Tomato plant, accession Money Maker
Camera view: bottom (45 deg); turntable rotation: 30 degrees
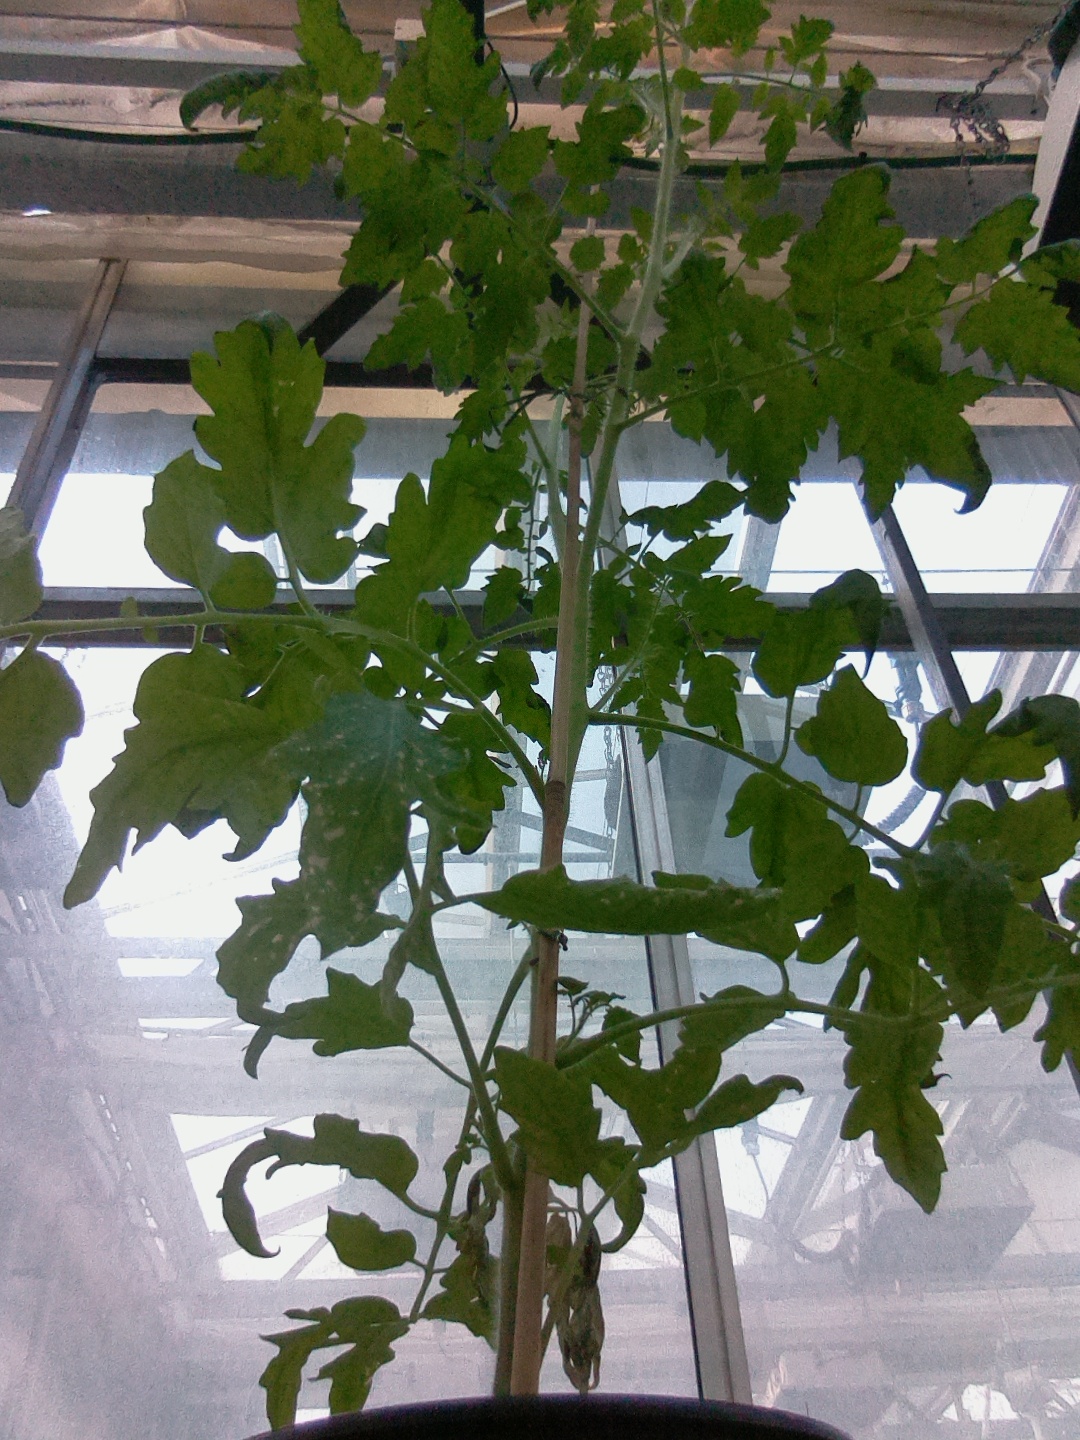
BBCH growth stage 70: Fruits at the main stem or branches visibles